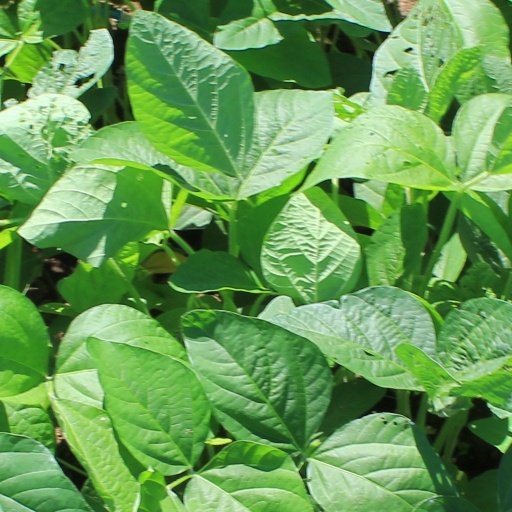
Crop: soybean